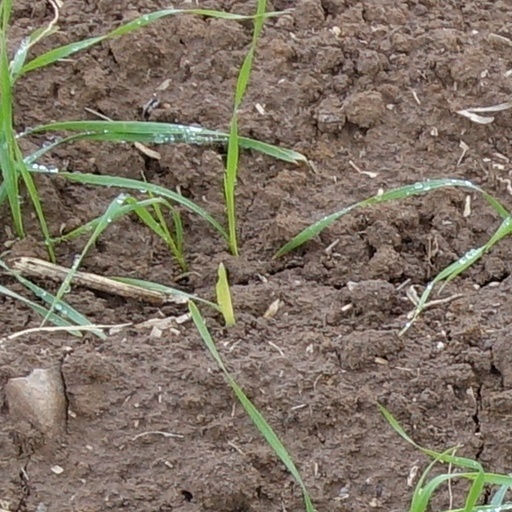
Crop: wheat